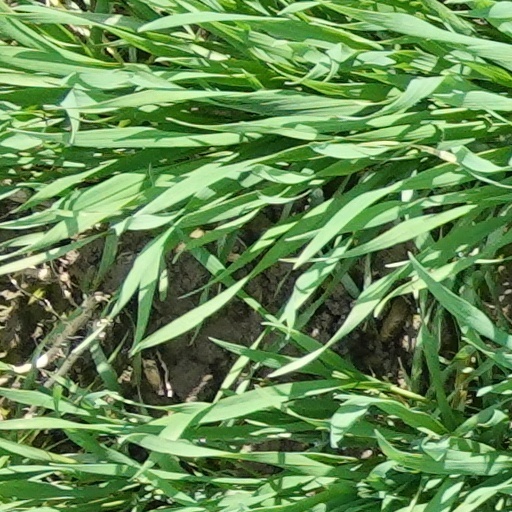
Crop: wheat